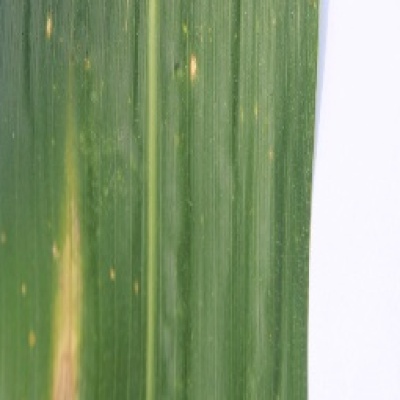
Label: Corn_(Maize)___Leaf_Spot